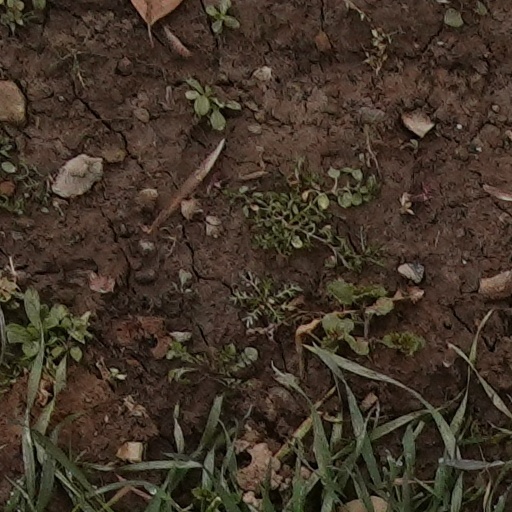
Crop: wheat